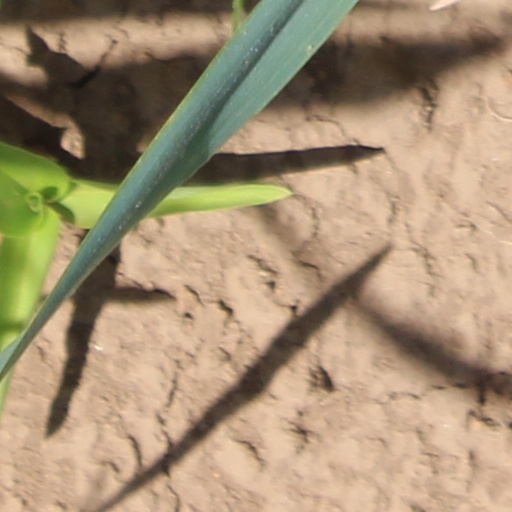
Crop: wheat